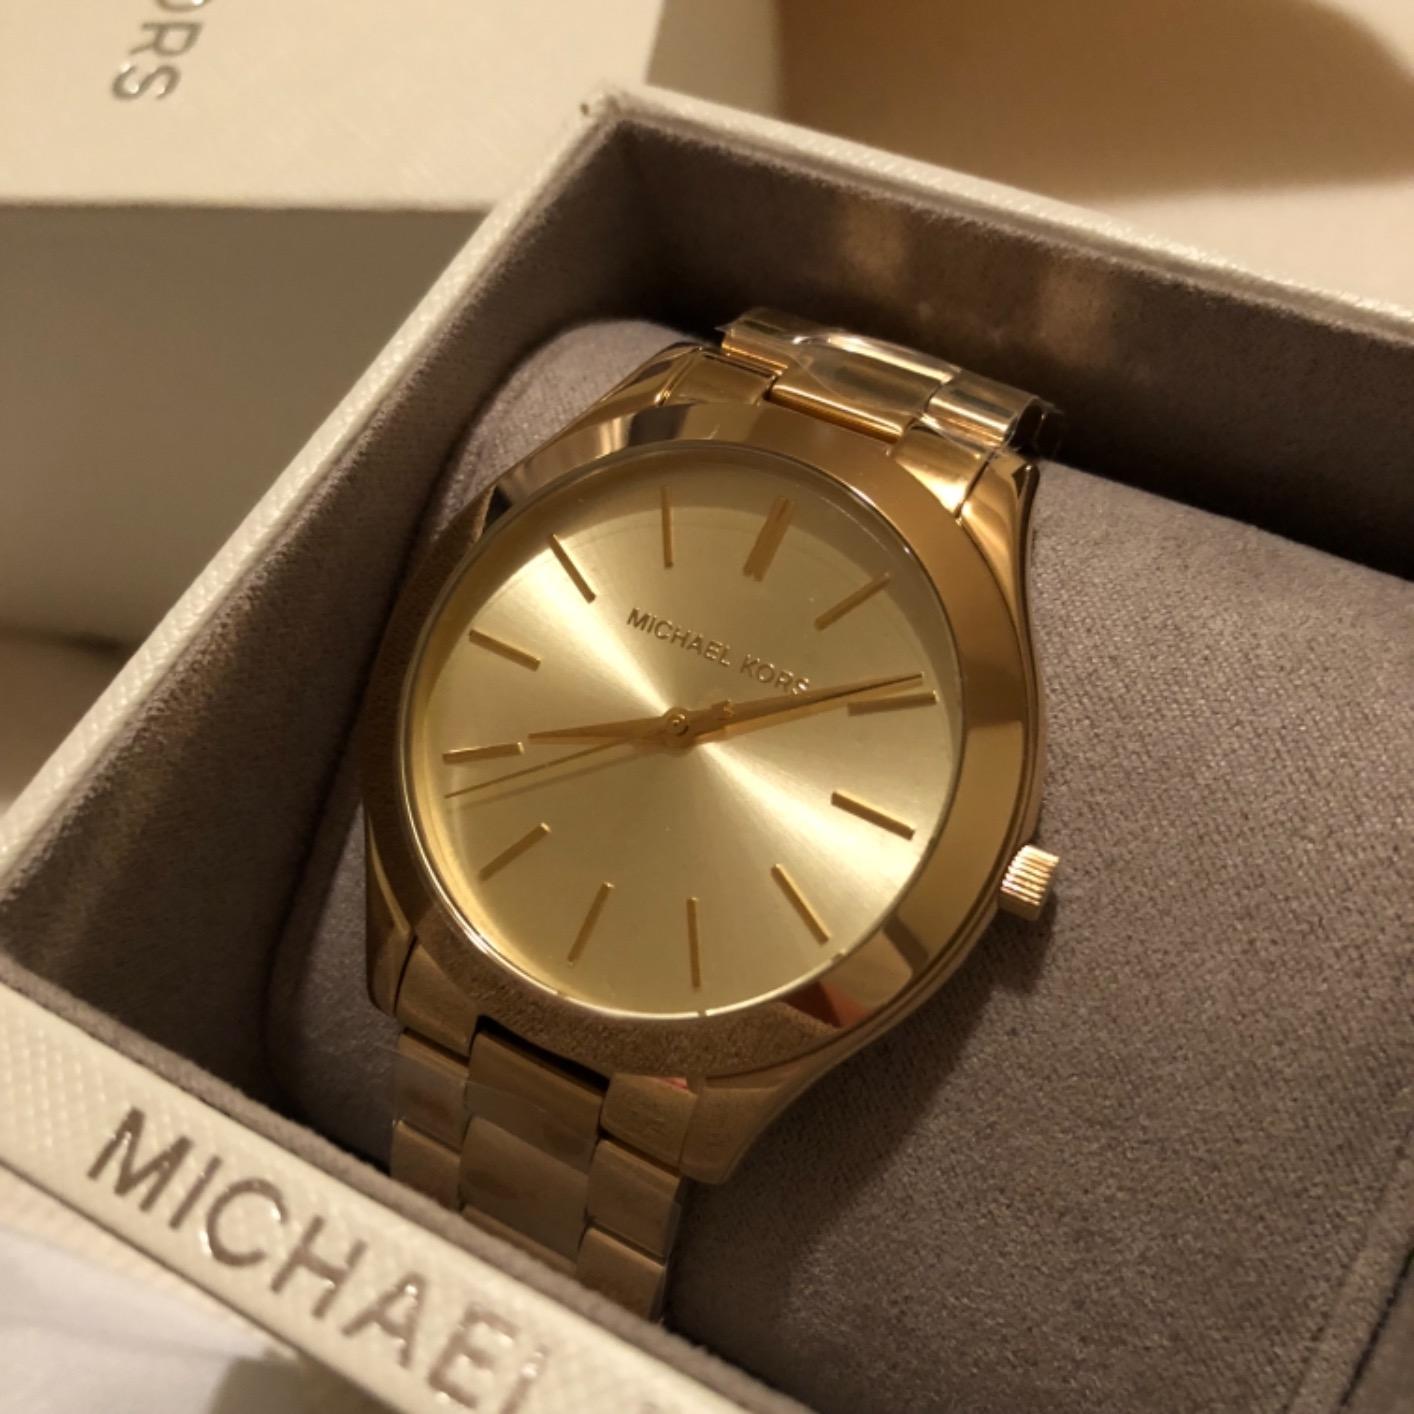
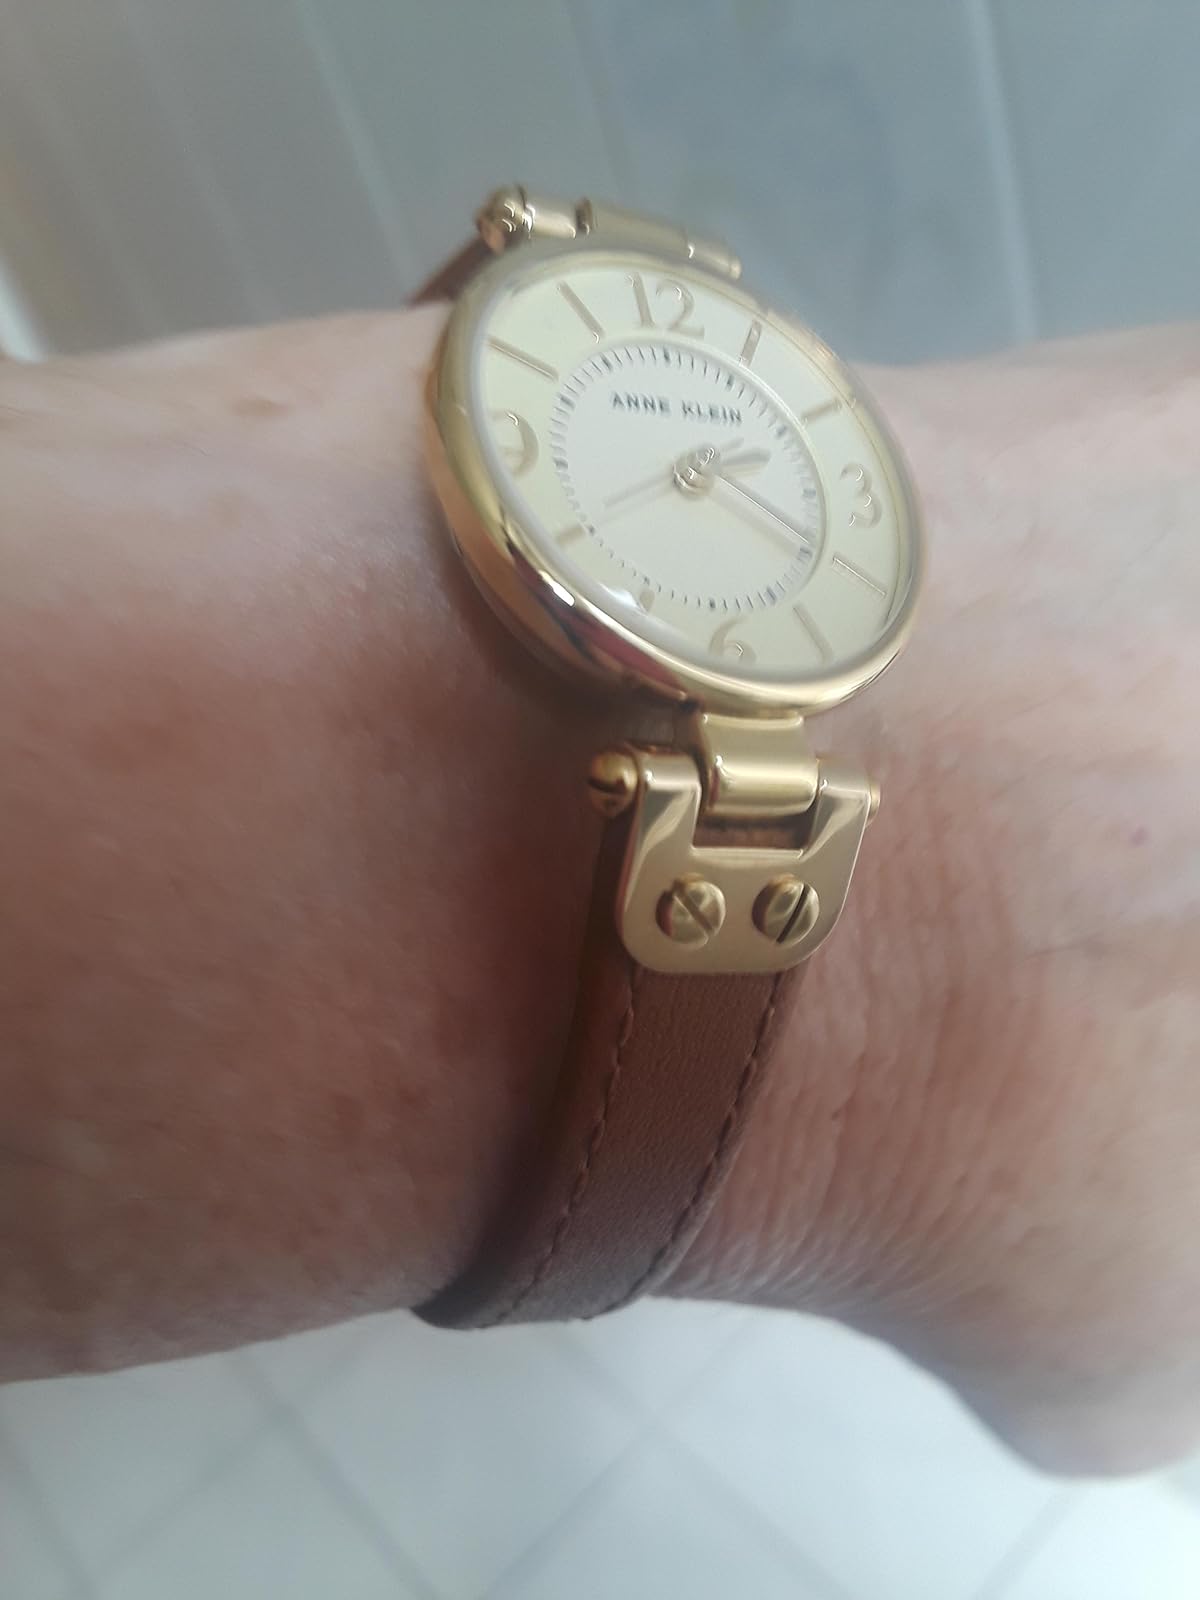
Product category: accessories_watch
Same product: no